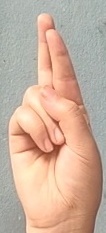
ASL sign: R